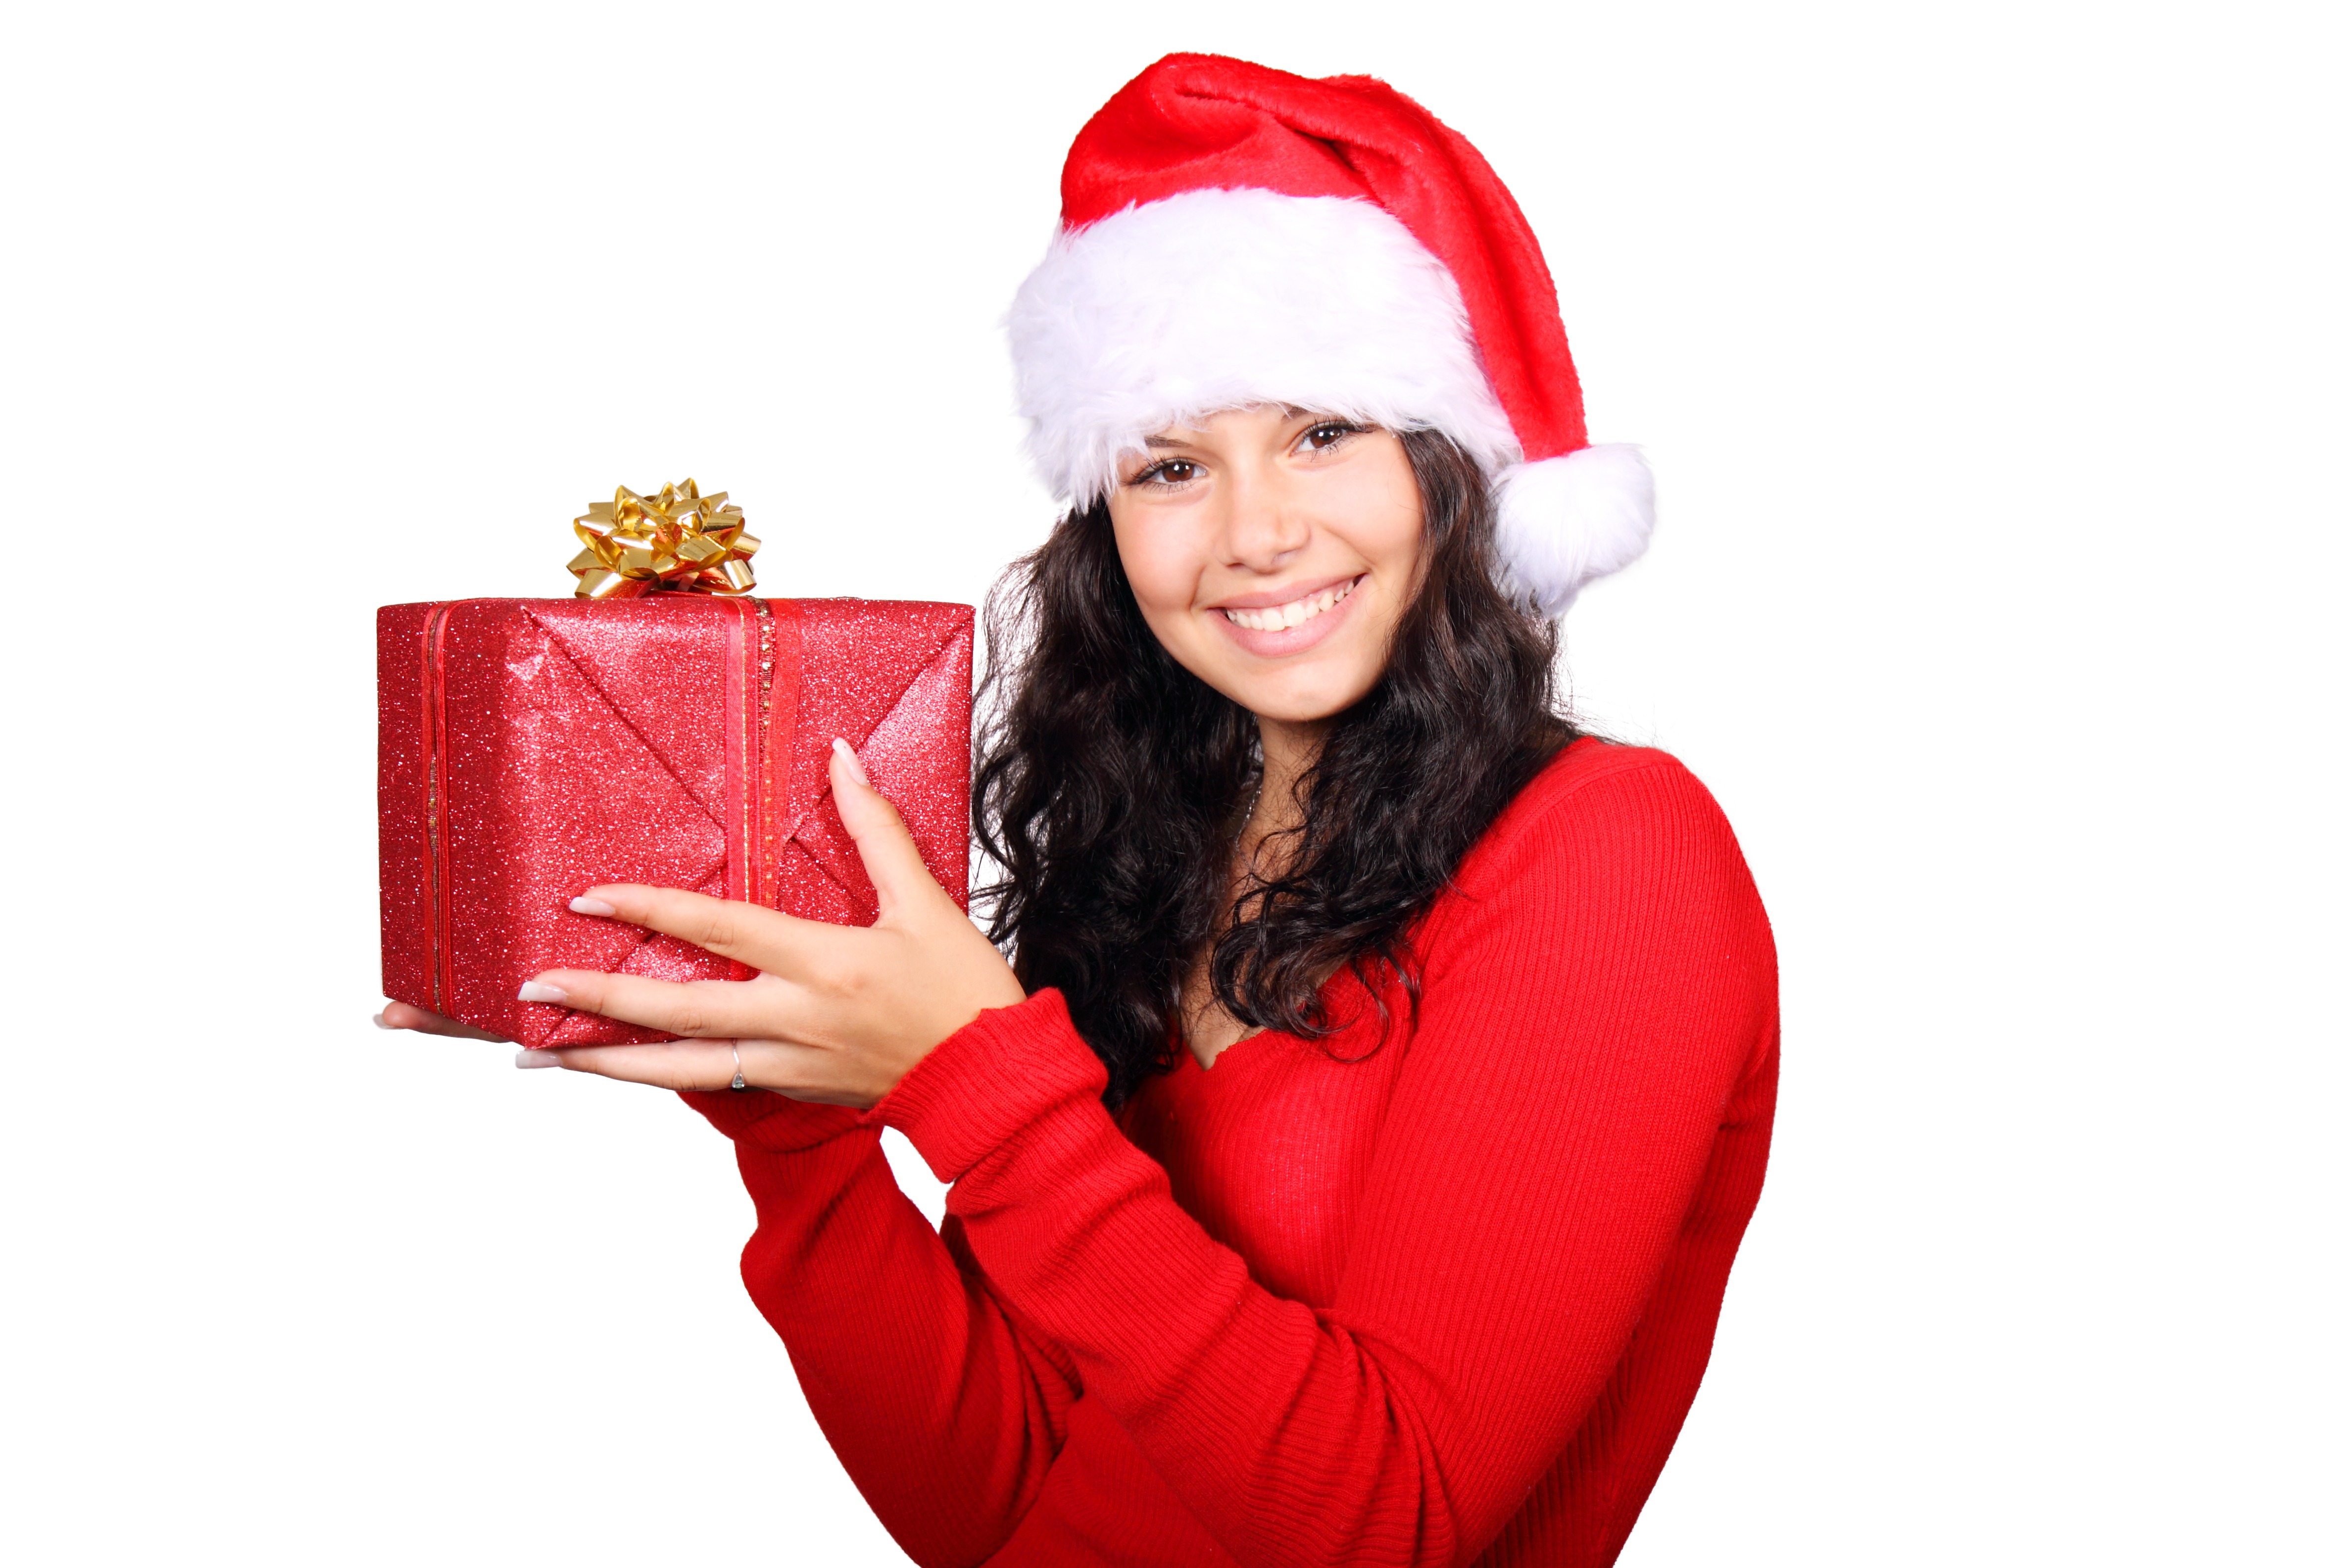
girl, woman, gift, portrait, christmas, smile, happy, xmas, santa claus, fictional character, christmas present, christmas hat